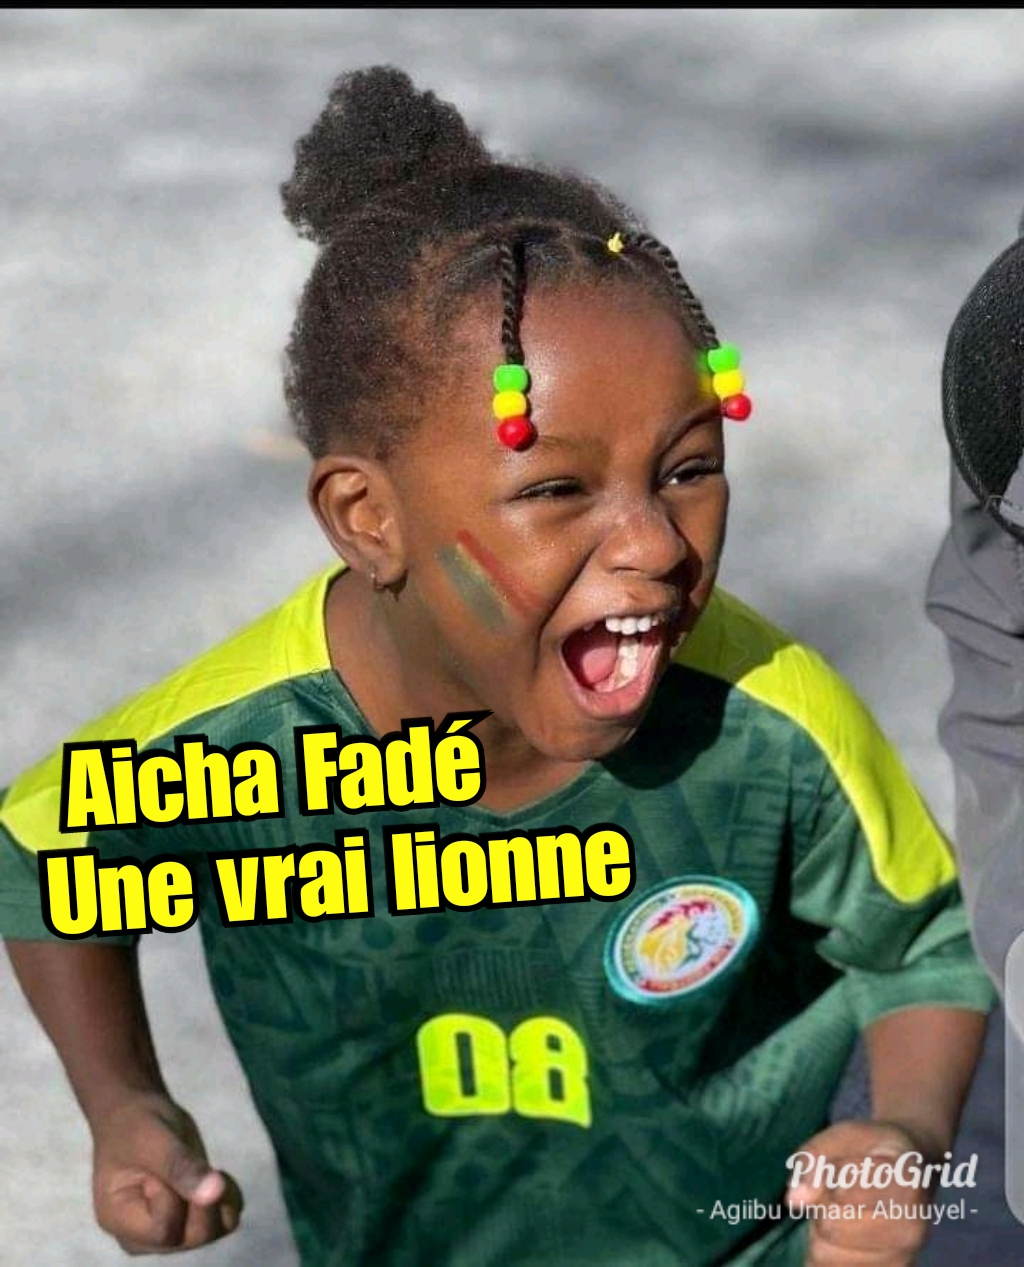
Kii nag ab xale bu jigéen la..xale bu jigéen bi nag ñuŋ koy wax Aysa Fade "Une vrai lionne".. Moom nag mi ngi sol yére, mayo Senegaal Nimero 8. Mu ngi yóxu tamit.